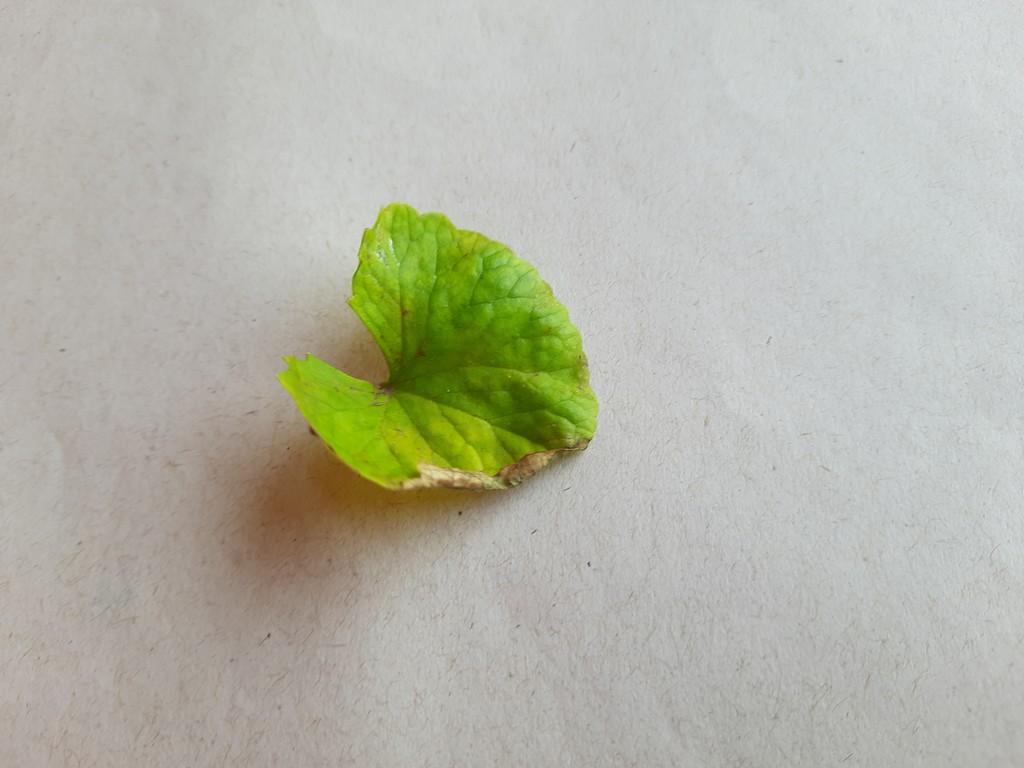
Label: Unhealthy